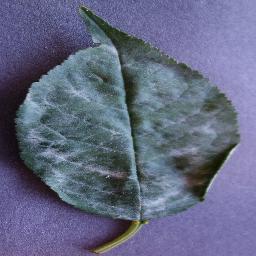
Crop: cherry
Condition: (including_sour)_powdery_mildew